Kurpfälzisches Museum

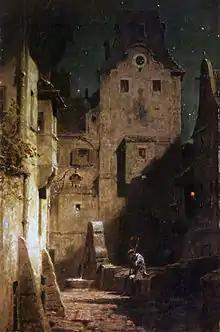
Carl Spitzweg: "The Sleeping Night Watchman" (c. 1875)

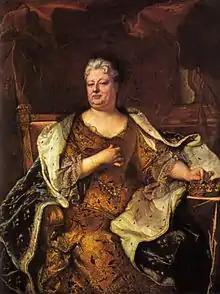
Hyacinthe Rigaud: "Elizabeth Charlotte, Princess Palatine" (1713)

The Kurpfälzisches Museum (Palatinate Museum) is a museum of art and archaeology in Heidelberg, Germany. It is located in the Palais Morass. It was founded in the late 1870s, when the city of Heidelberg purchased the private collection of the artist and art historian Charles de Graimberg.